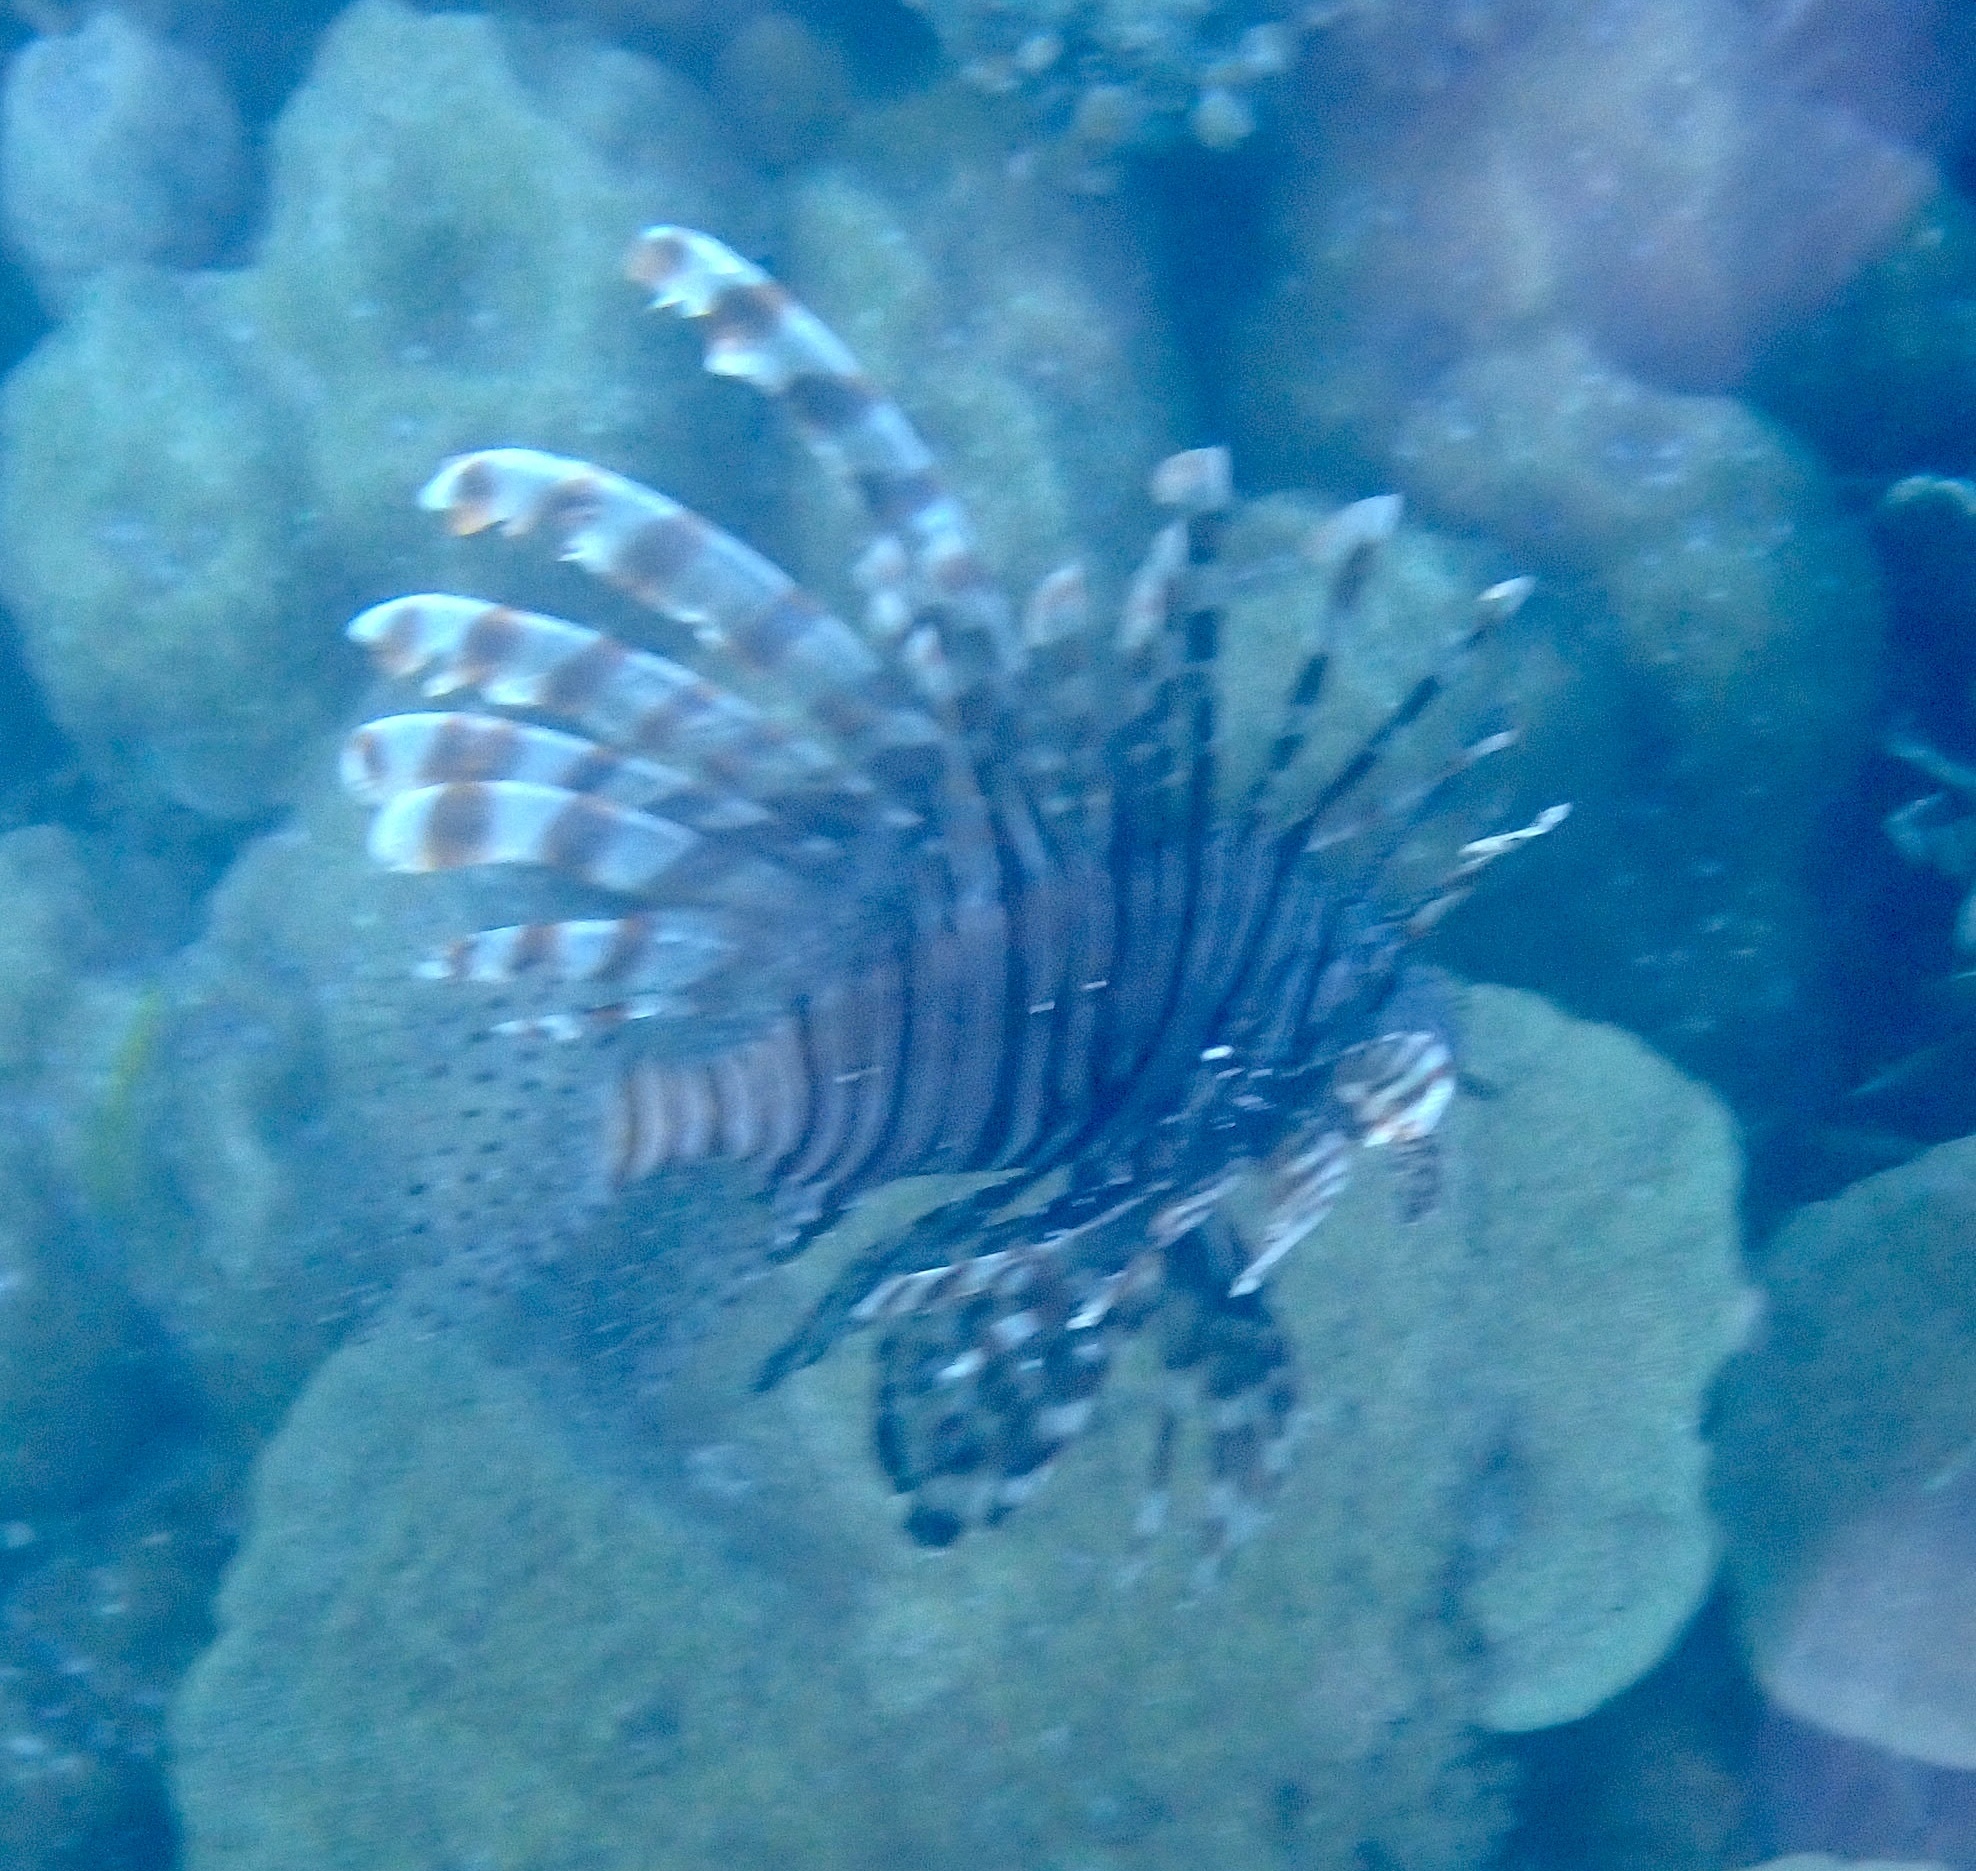
Pterois volitans (Red Lionfish)